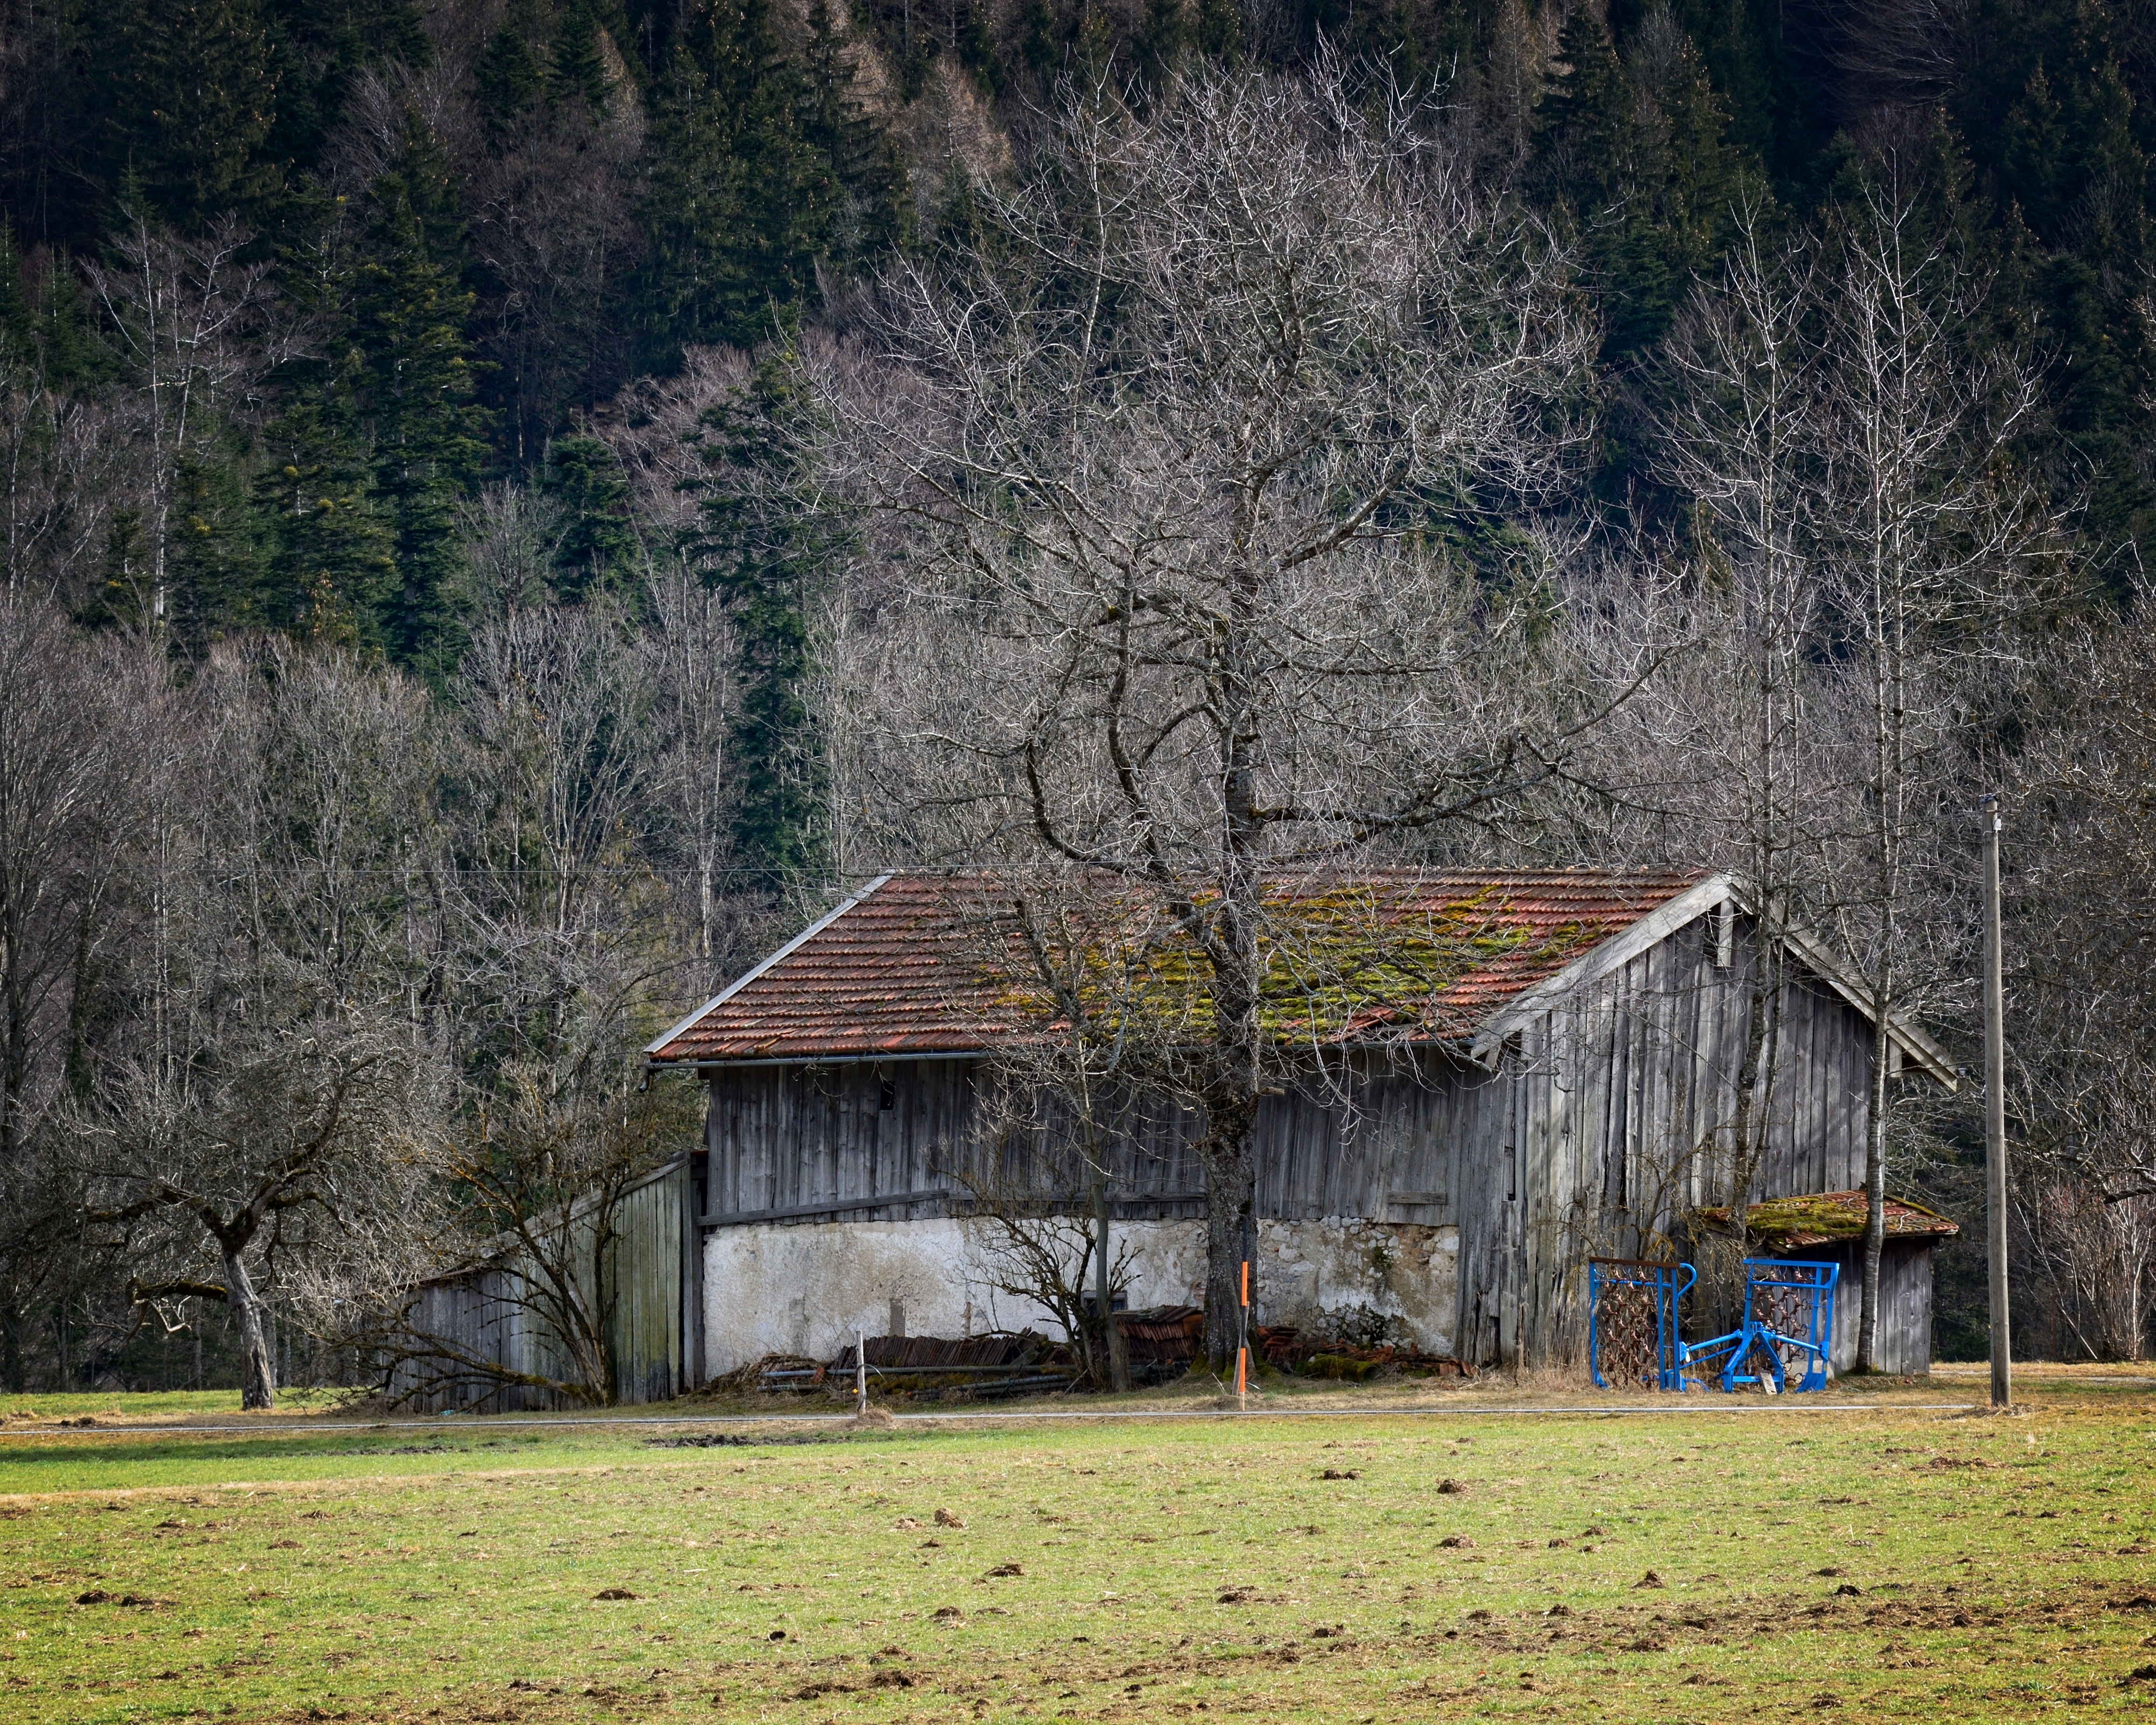
landscape, tree, nature, field, farm, meadow, house, old, barn, hut, village, shack, pasture, ranch, scale, agriculture, tile roof, bavaria, log cabin, break up, rural area, field barn